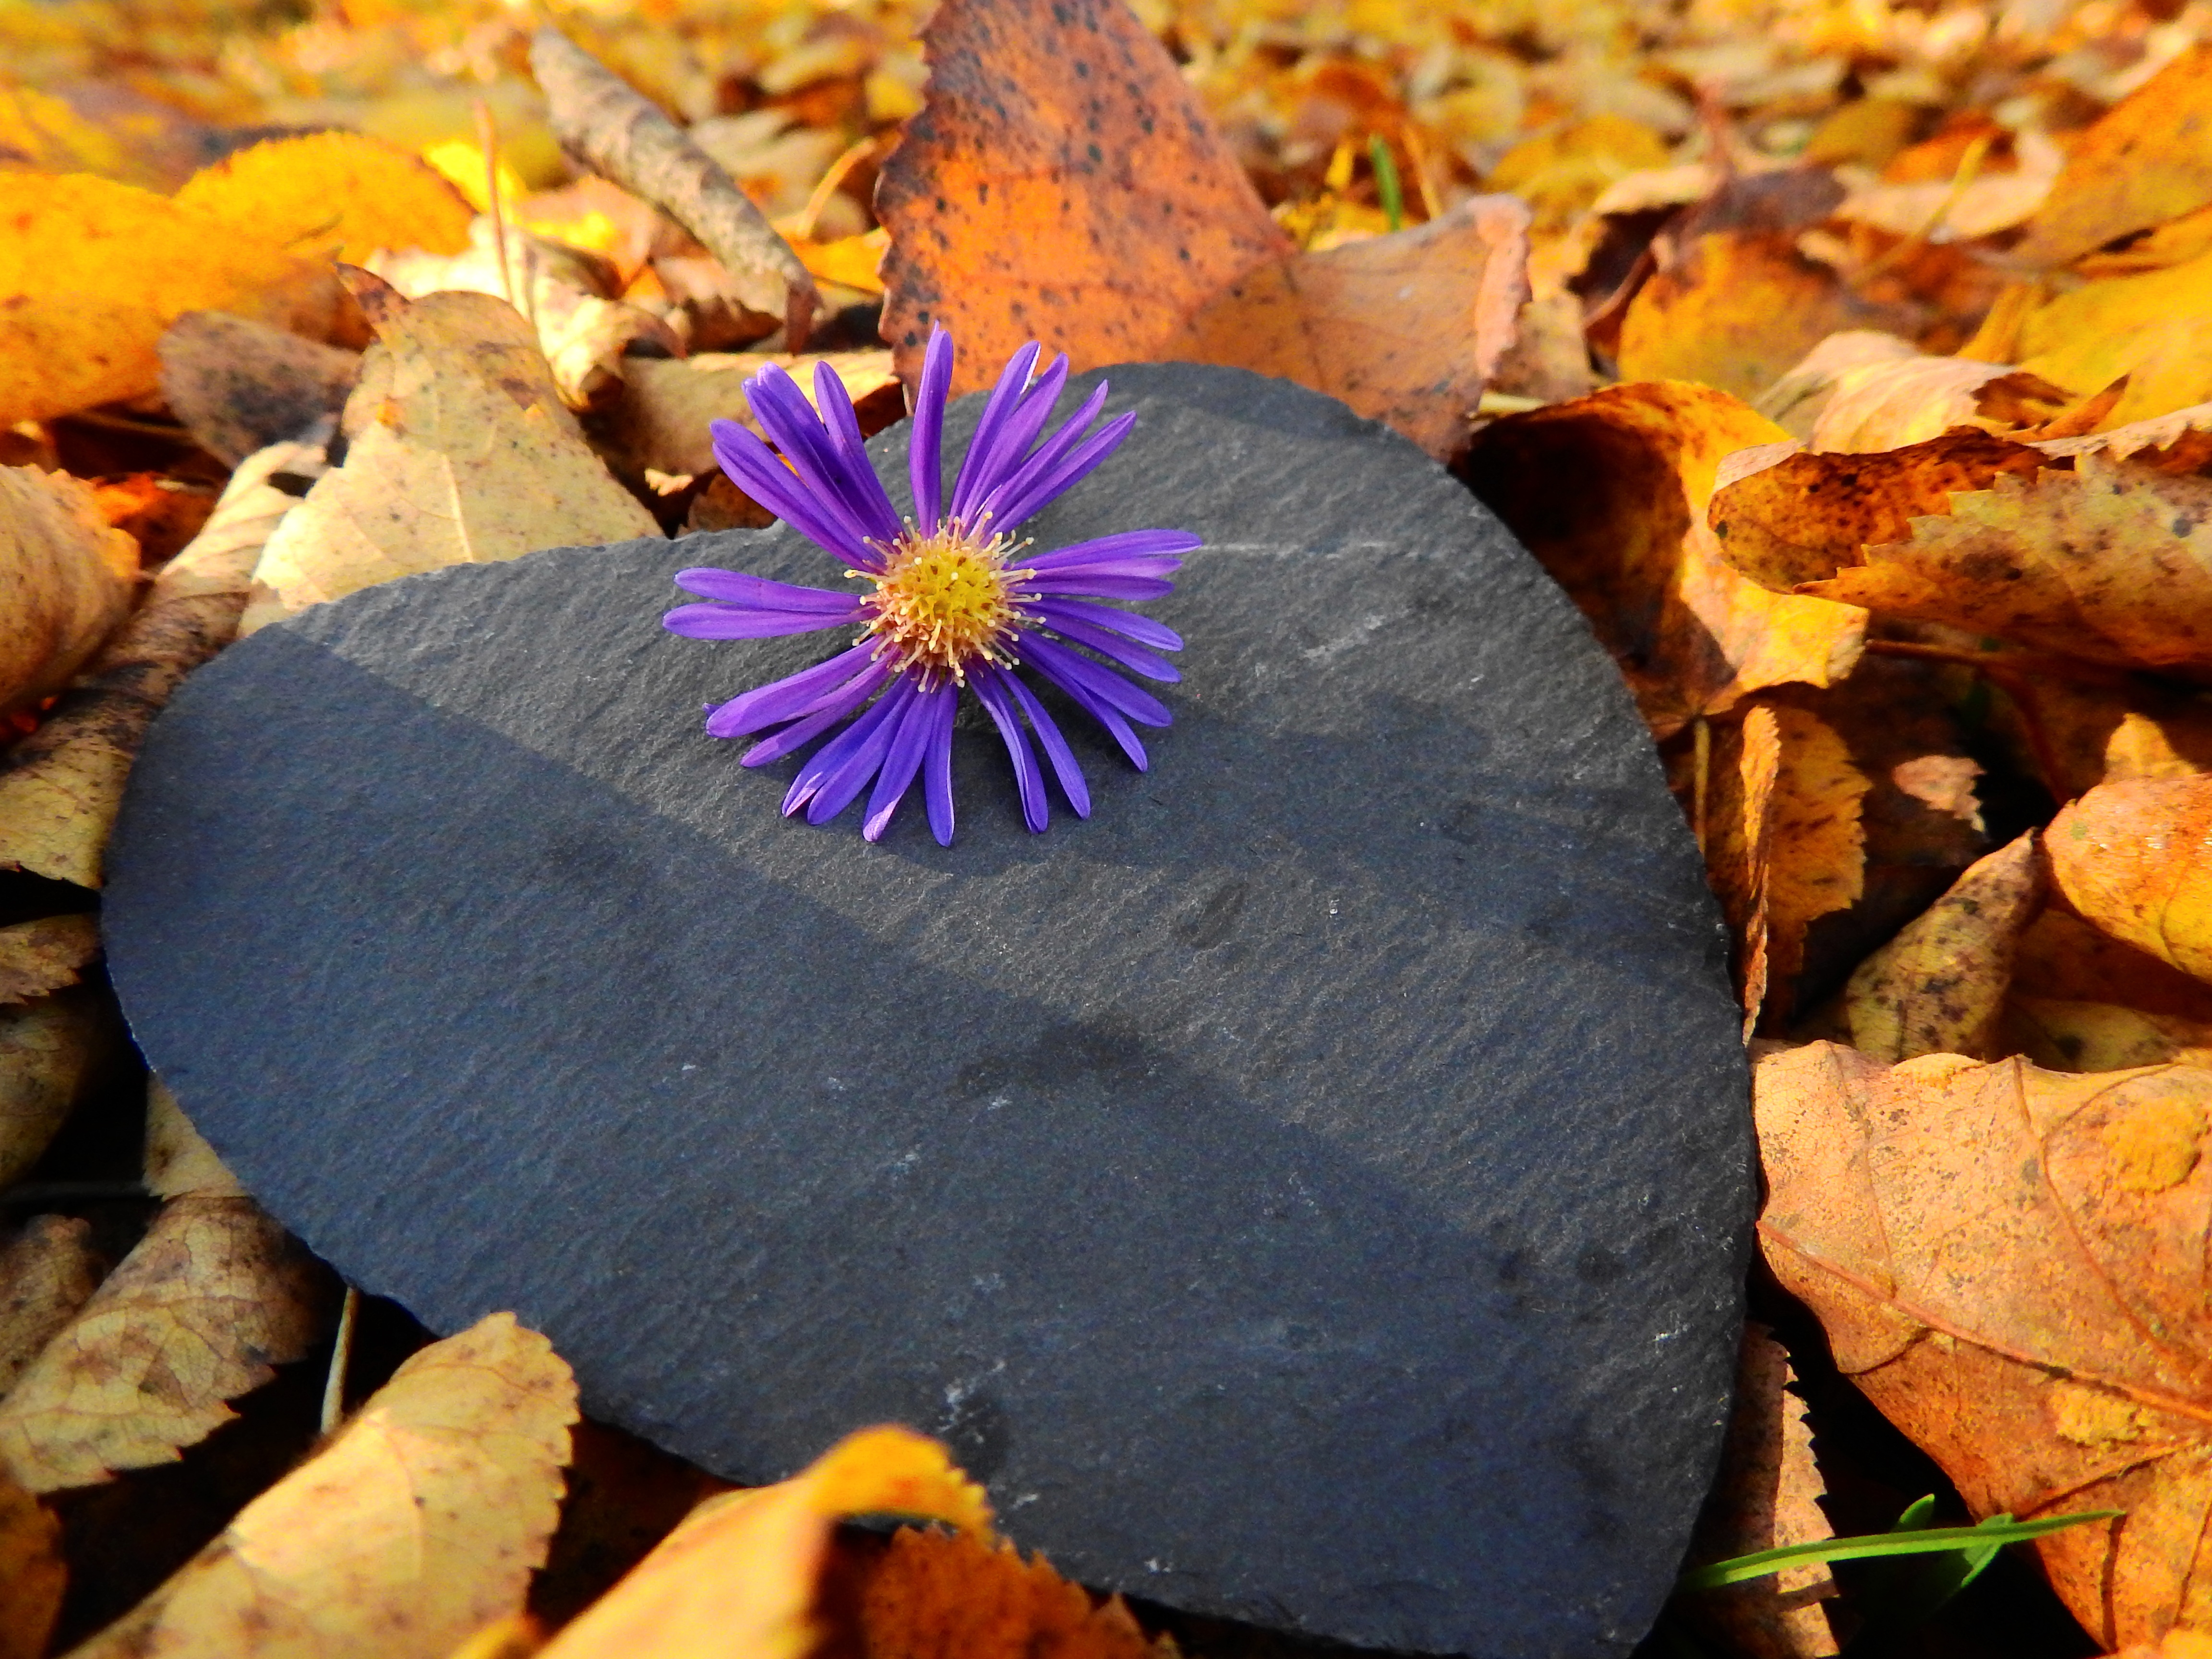
tree, nature, rock, blossom, plant, sunlight, leaf, flower, petal, bloom, wet, stone, heart, color, autumn, soil, yellow, flora, season, wildflower, close up, leaves, moist, fall color, golden autumn, macro photography, flowering plant, land plant